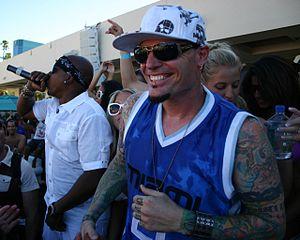
Le pop-rap est un genre musical mêlant pop et rap, avec notamment des refrains très mélodieux et faits pour être appréciés par la plupart des gens. Ce style reste néanmoins moins agressif que les autres sous-genres du hip-hop. Les paroles sont généralement plus consensuelles que dans les autres genres de rap.